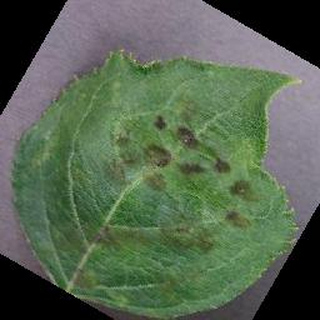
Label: apple_apple_scab